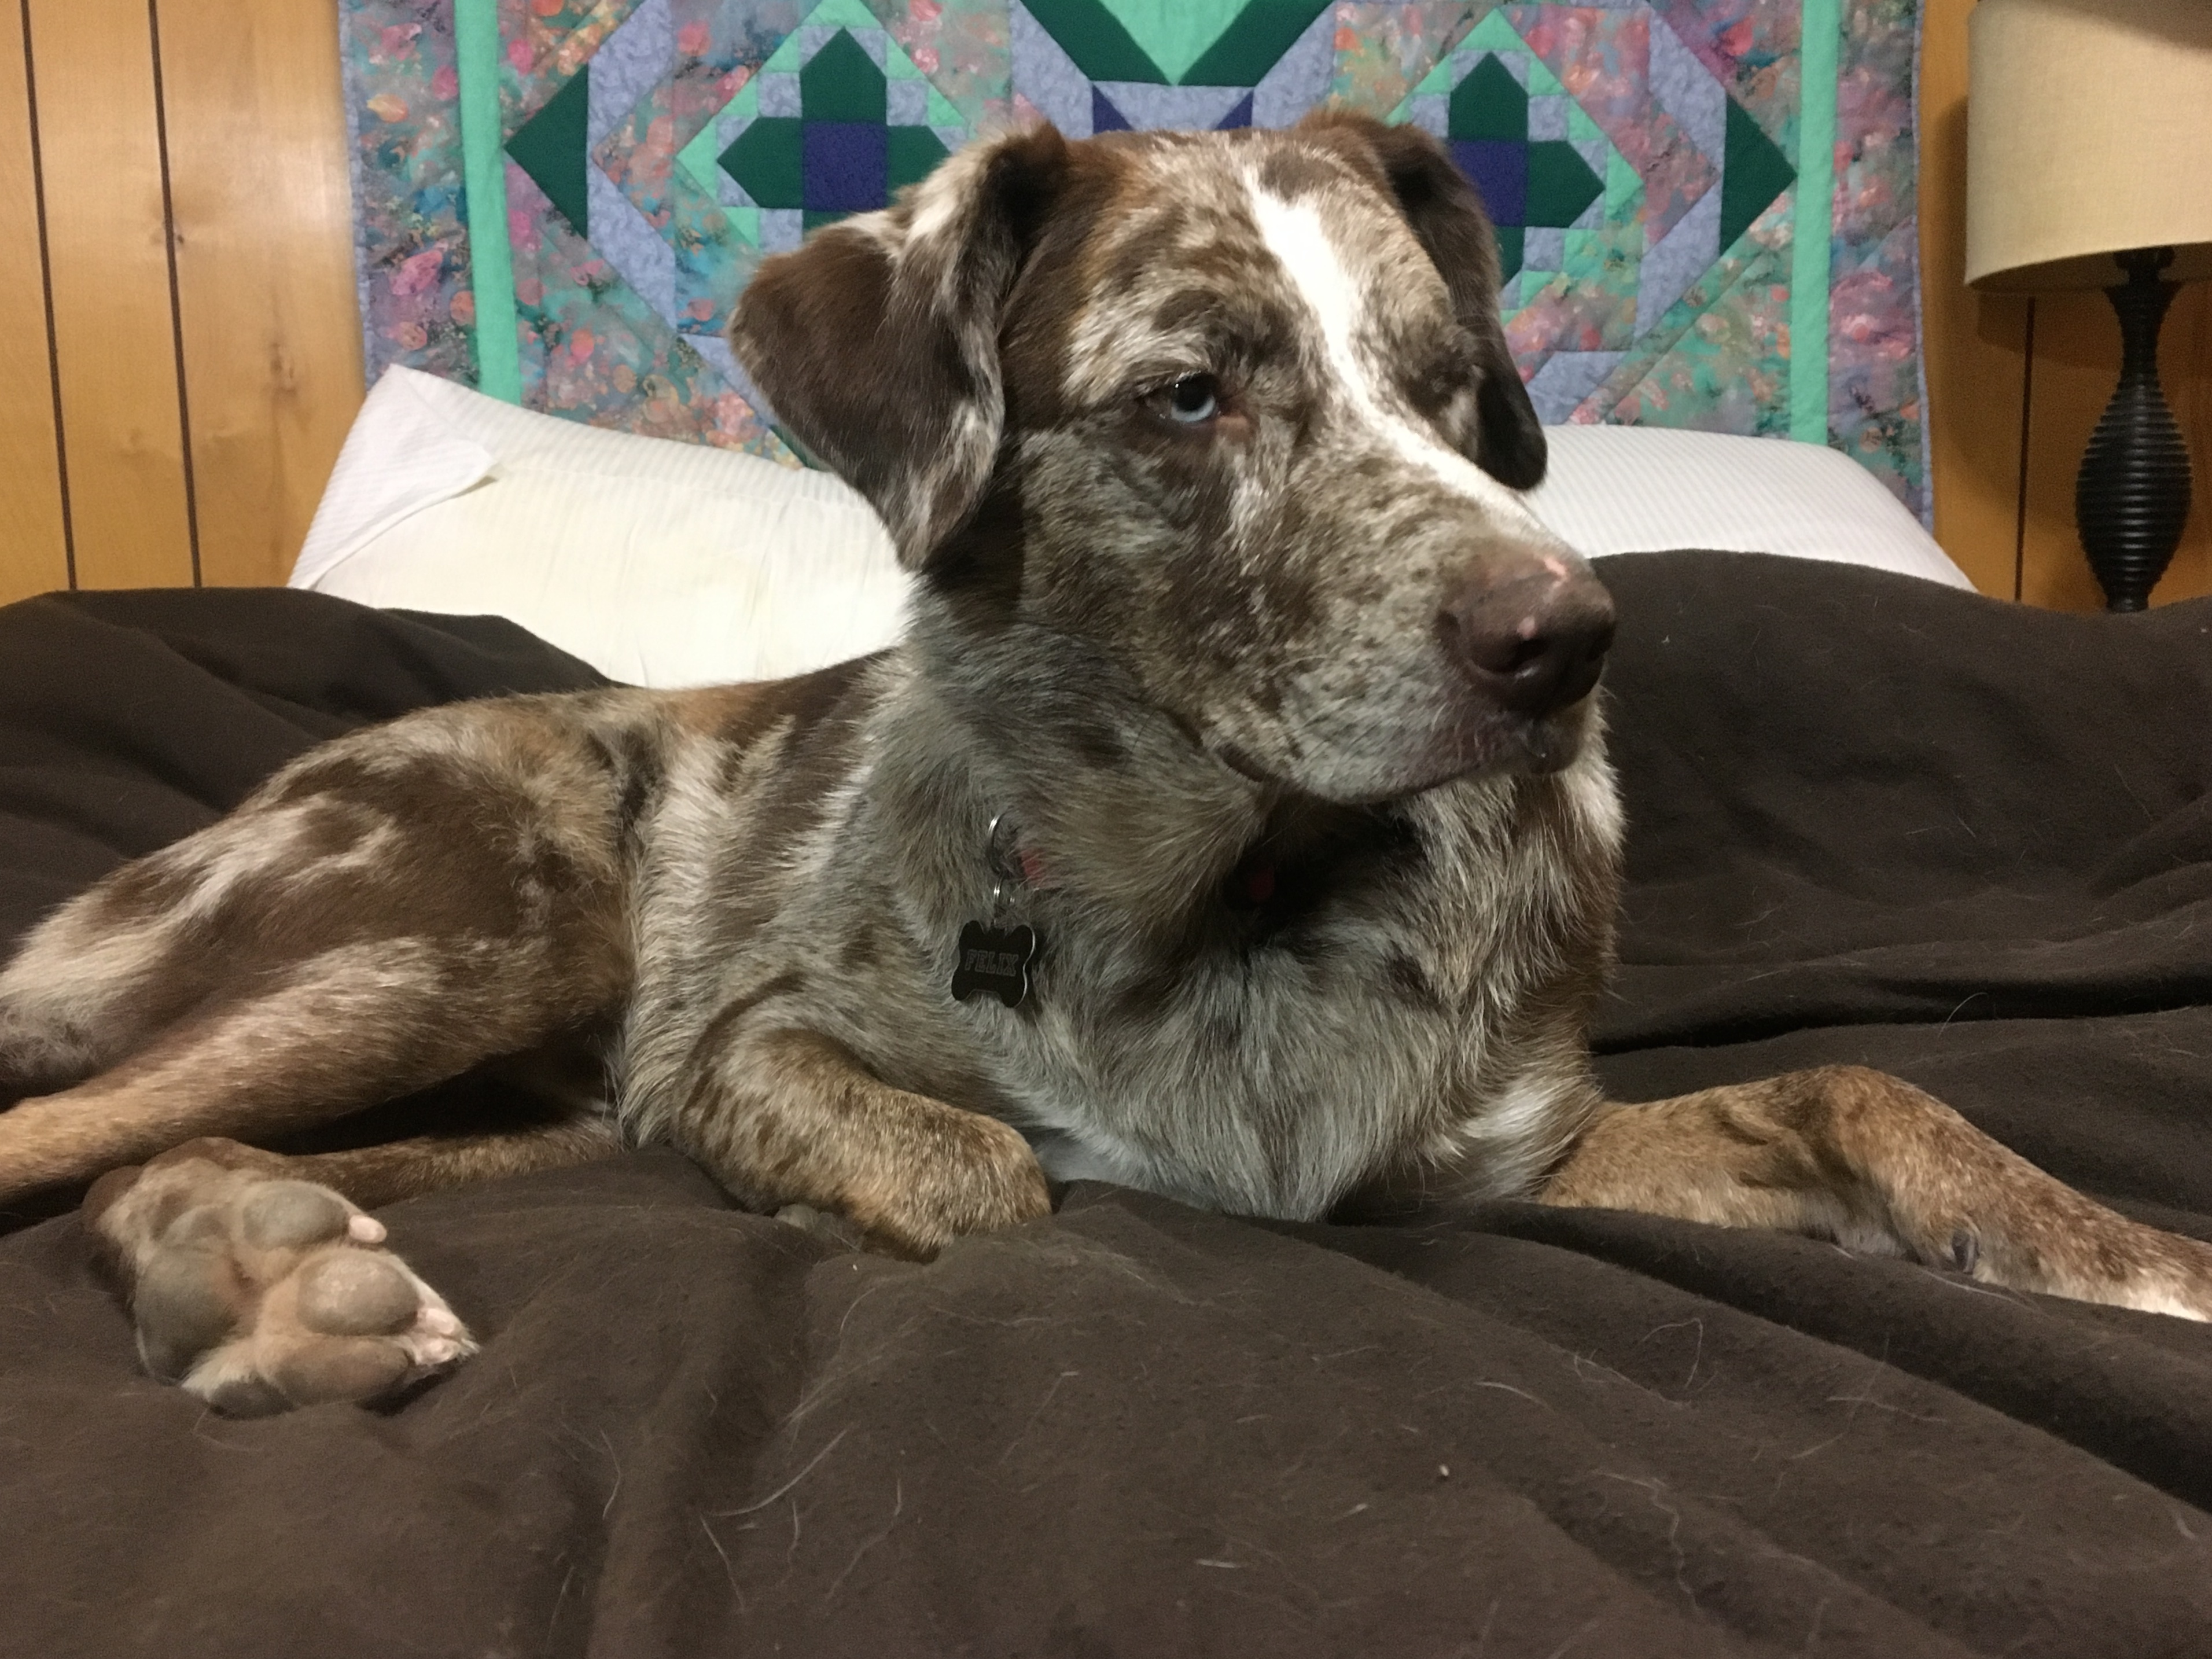
dog, mammal, vertebrate, felix, guard dog, street dog, dog like mammal, dog crossbreeds, cimarr n uruguayo